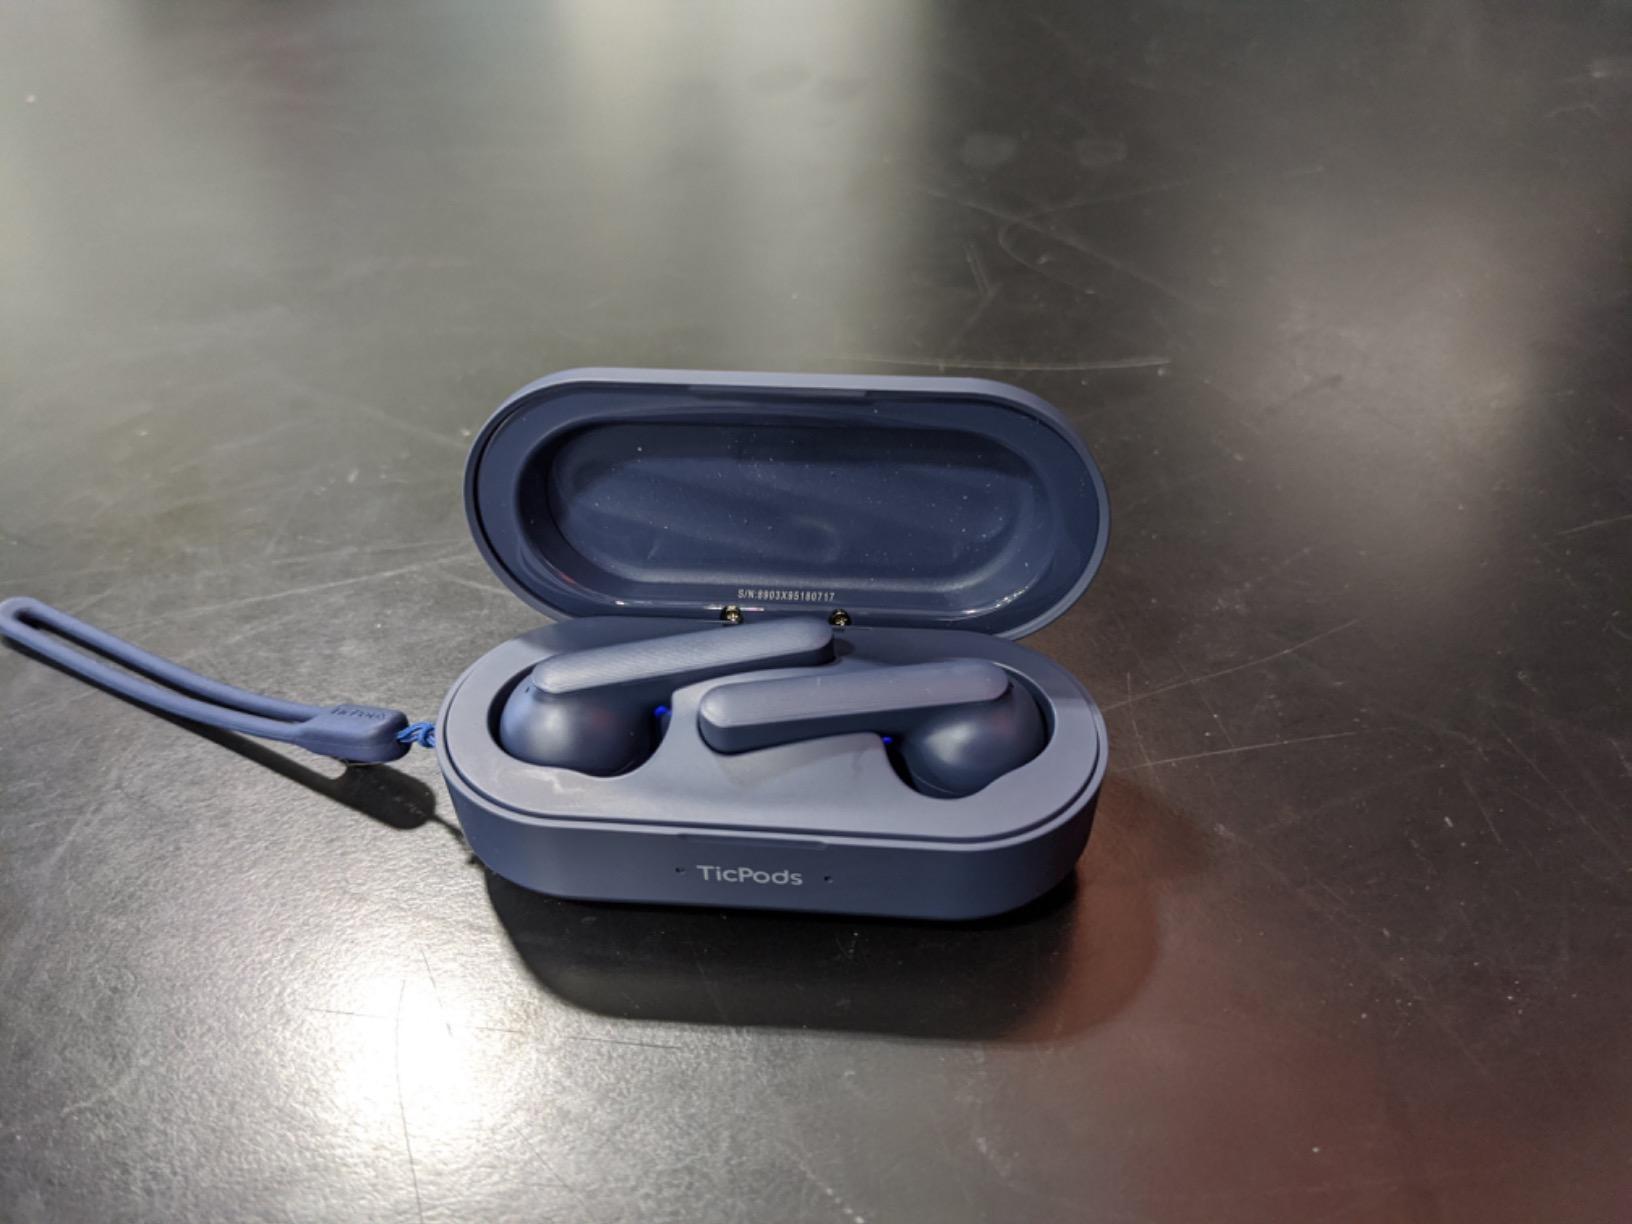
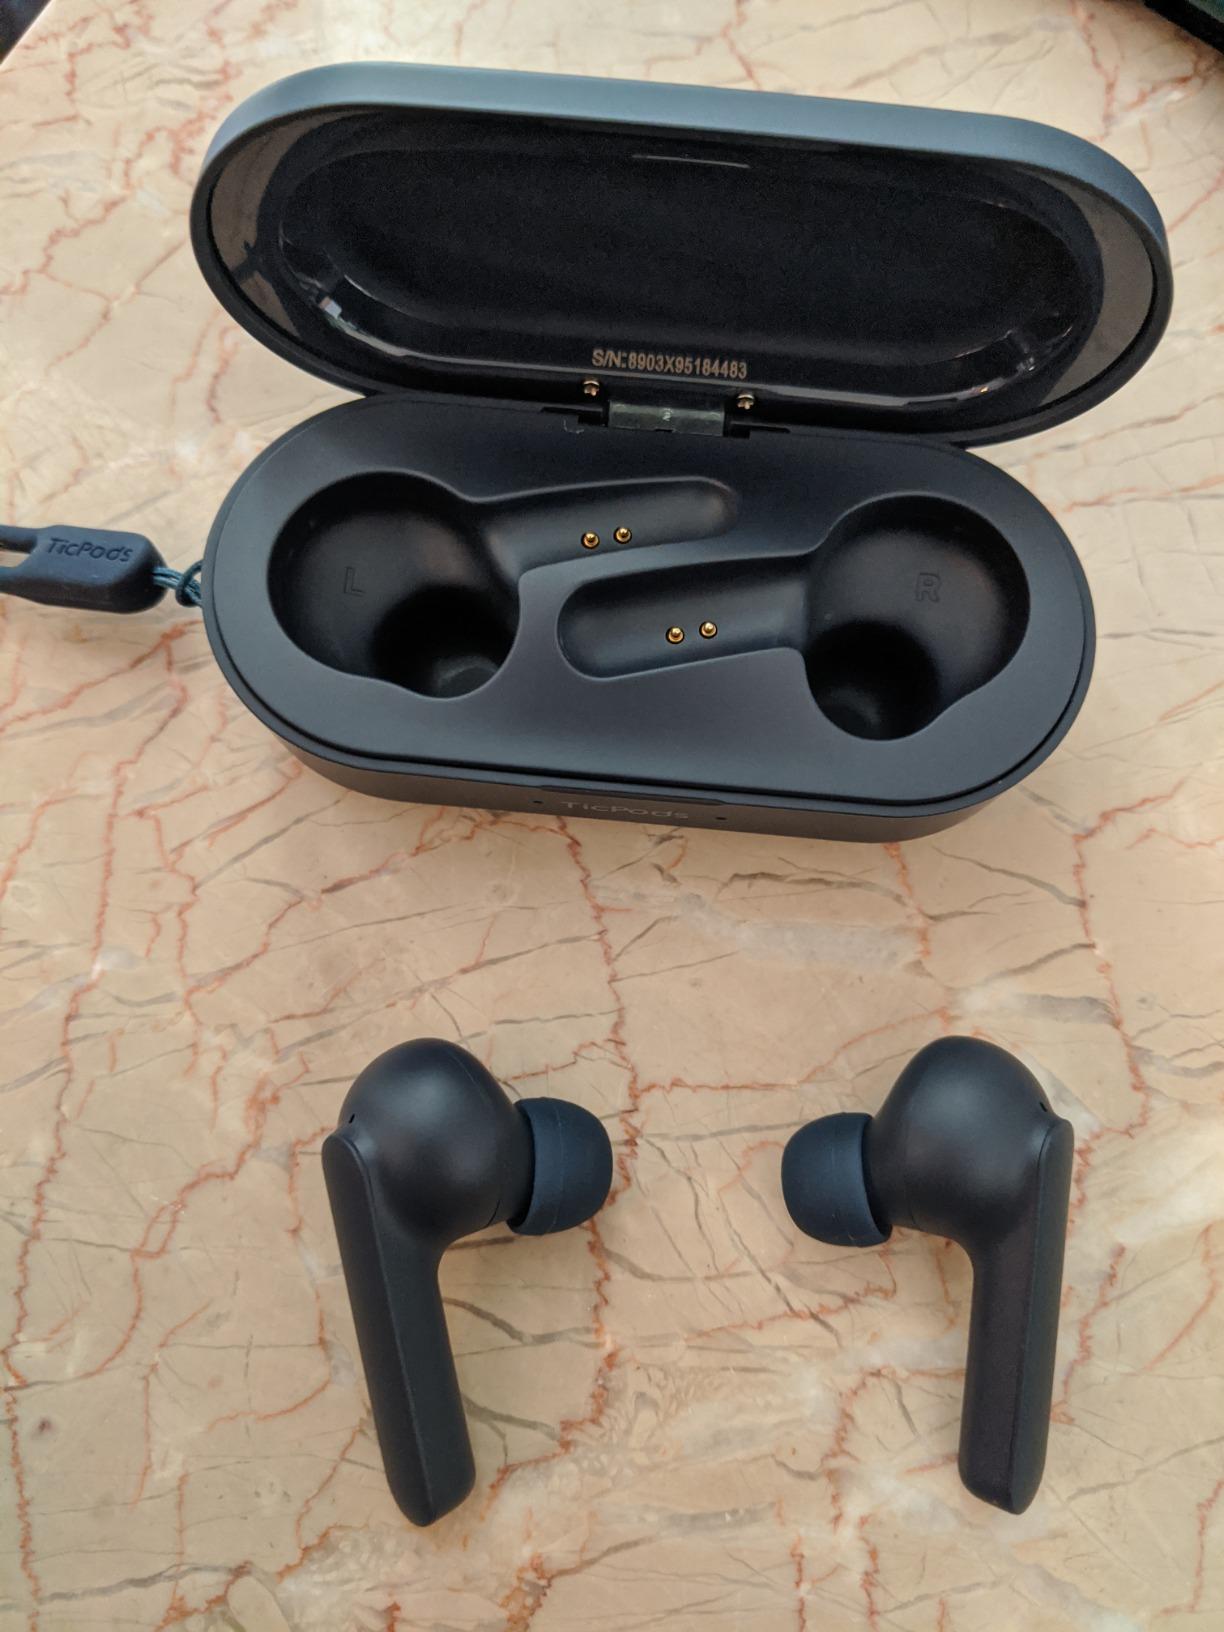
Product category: earbuds
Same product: yes